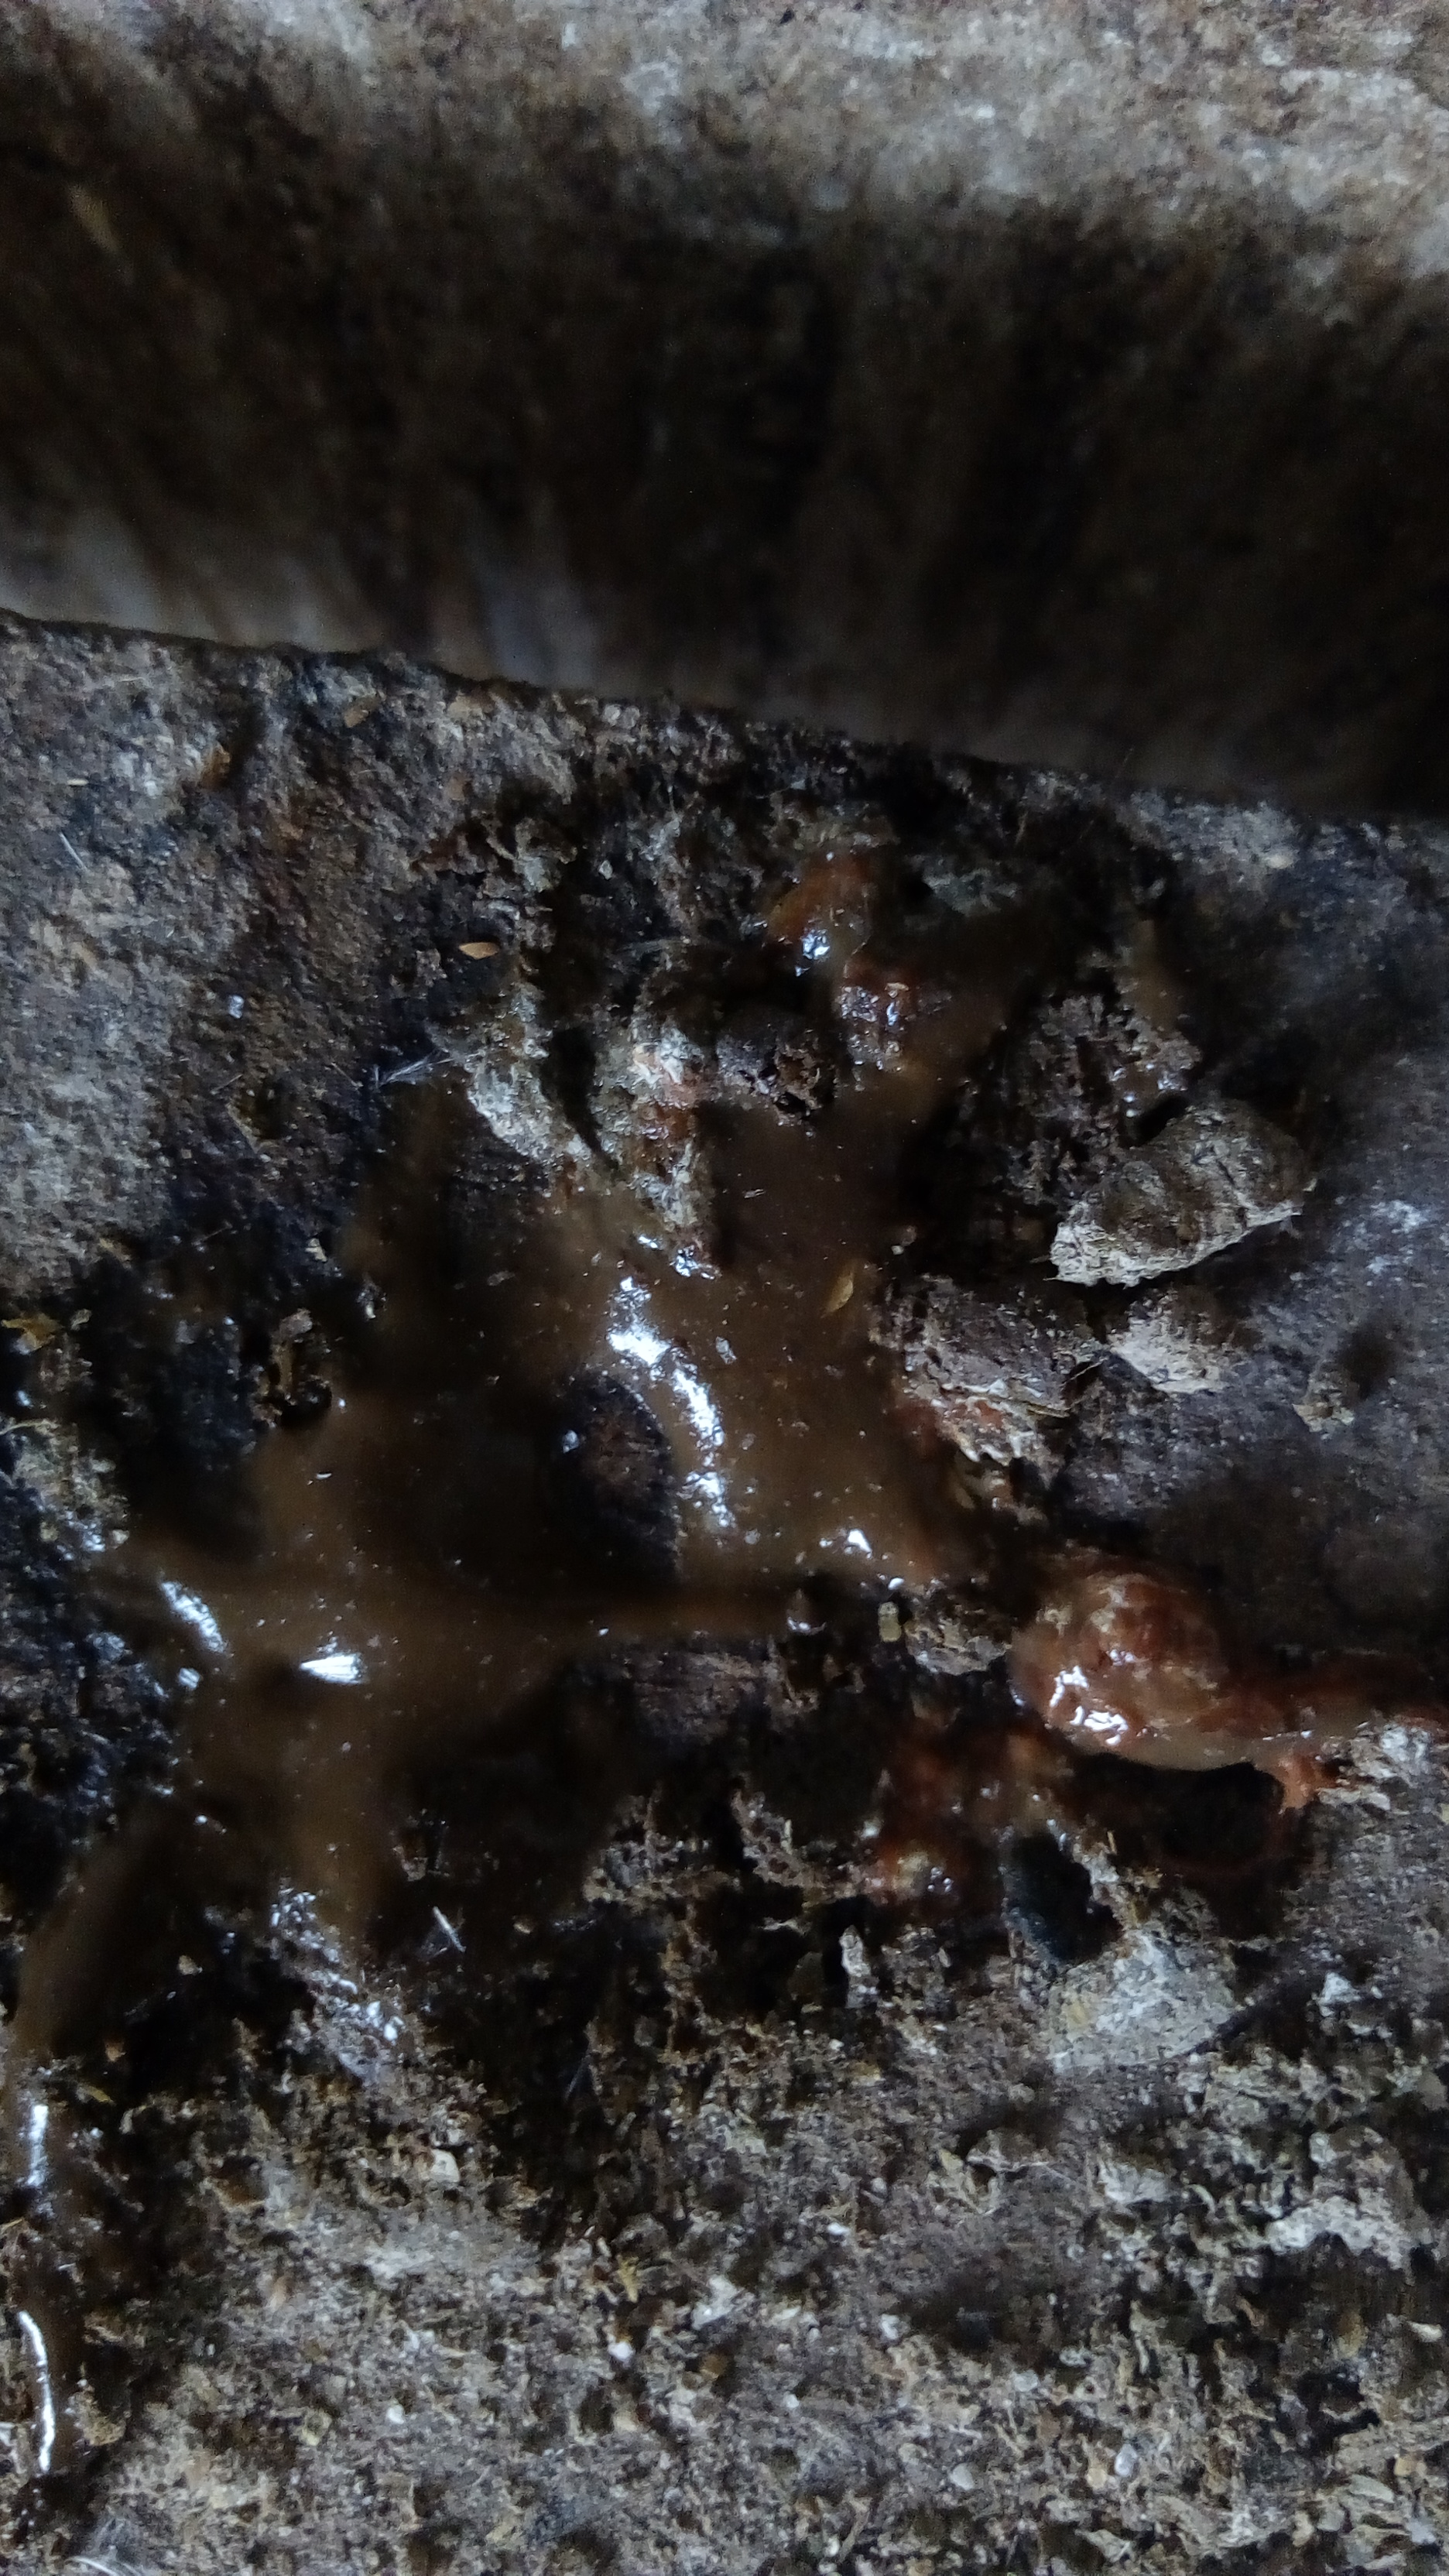
PCR-confirmed diagnosis: Coccidiosis